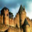
Label: castle